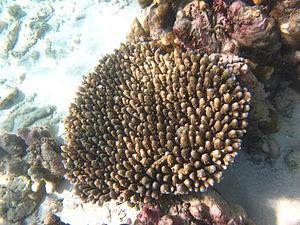
Une colonie de corail Acropora digitifera aux Maldives (atoll de Baa).
Acropora digitifera est une espèce de coraux appartenant à la famille des Acroporidés.
L'atoll de Baa est un archipel circulaire des Maldives situé dans la division administrative du même nom, et comprenant géographiquement la moitié sud de l'atoll Maalhosmadulu.
Les Acropora sont des animaux appartenant au genre des coraux durs. Ils sont parmi les coraux les plus courants de notre époque.